New Jersey Route 31

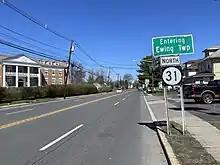
View north along Route 31 at the border of Trenton and Ewing where state maintenance begins

Route 31 heads north from US 1 Bus./US 206 at the Trenton Battle Monument in Trenton, Mercer County, on city-maintained two-lane undivided Pennington Road. The route passes by residences and some businesses in the northern part of Trenton, crossing the intersection with Calhoun Street (CR 653). Route 31 enters Ewing and becomes state-mantainted at the point where it crosses the intersection with Parkway Avenue (County Route 634 [CR 634]). The route continues north through suburban residential areas and passes to the west of The College of New Jersey campus. It crosses into Hopewell Township and briefly becomes a four-lane divided highway as it intersects I-295. Past this interchange, Route 31 continues north as an undivided road through a mix of residences with some businesses, meeting the intersection with Washington Crossing–Pennington Road/Blackwell Road (CR 546) and Pennington Road (CR 640) at a traffic circle. It continues past the circle as a two-lane, undivided road and bypasses Pennington to the west. The route briefly skirts into Pennington twice, where it is a divided highway as it crosses over CSX's Trenton Subdivision railroad line. Route 31 enters Pennington again before heading back into Hopewell Township. Here, the road meets the intersection with North Main Street (CR 640) and heads north into farmland and woodland with some homes. It eventually turns to the northwest and crosses the intersection with Lambertville–Hopewell Road (CR 518).